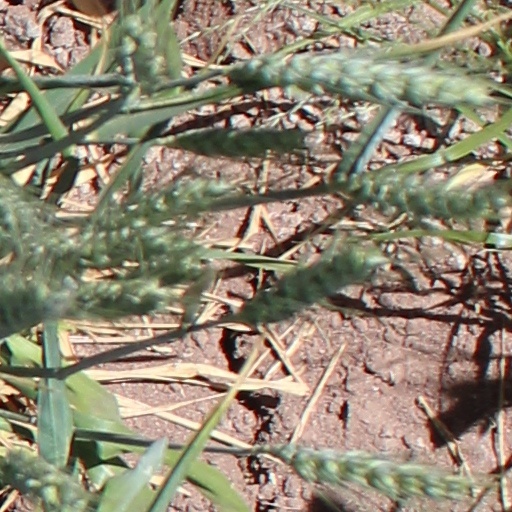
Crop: wheat